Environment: real
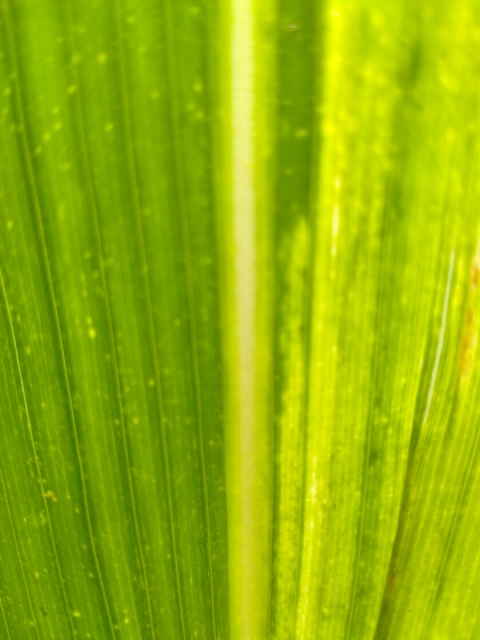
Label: lethal_necrosis